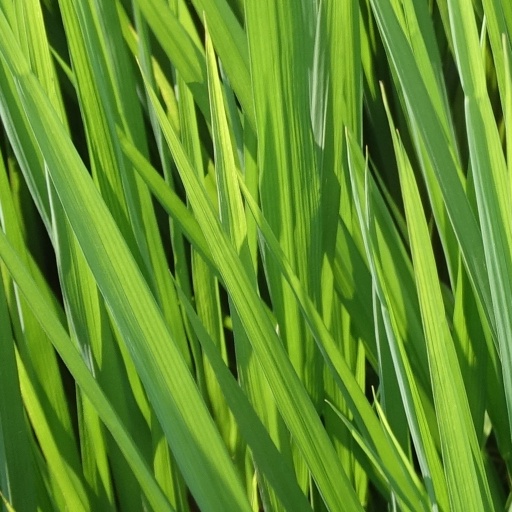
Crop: rice